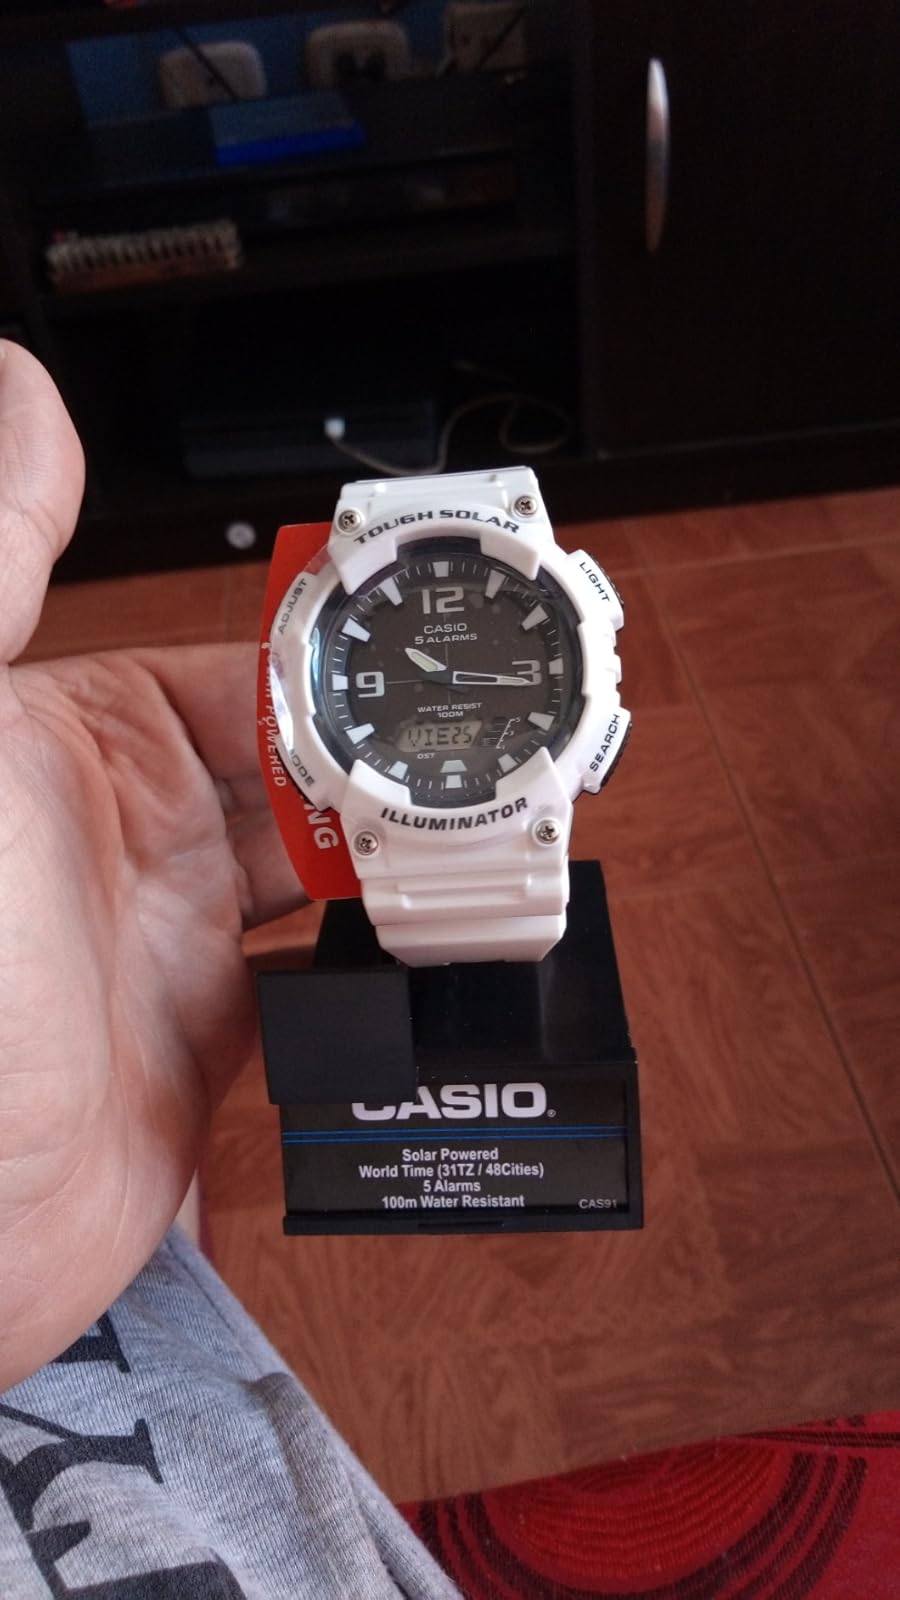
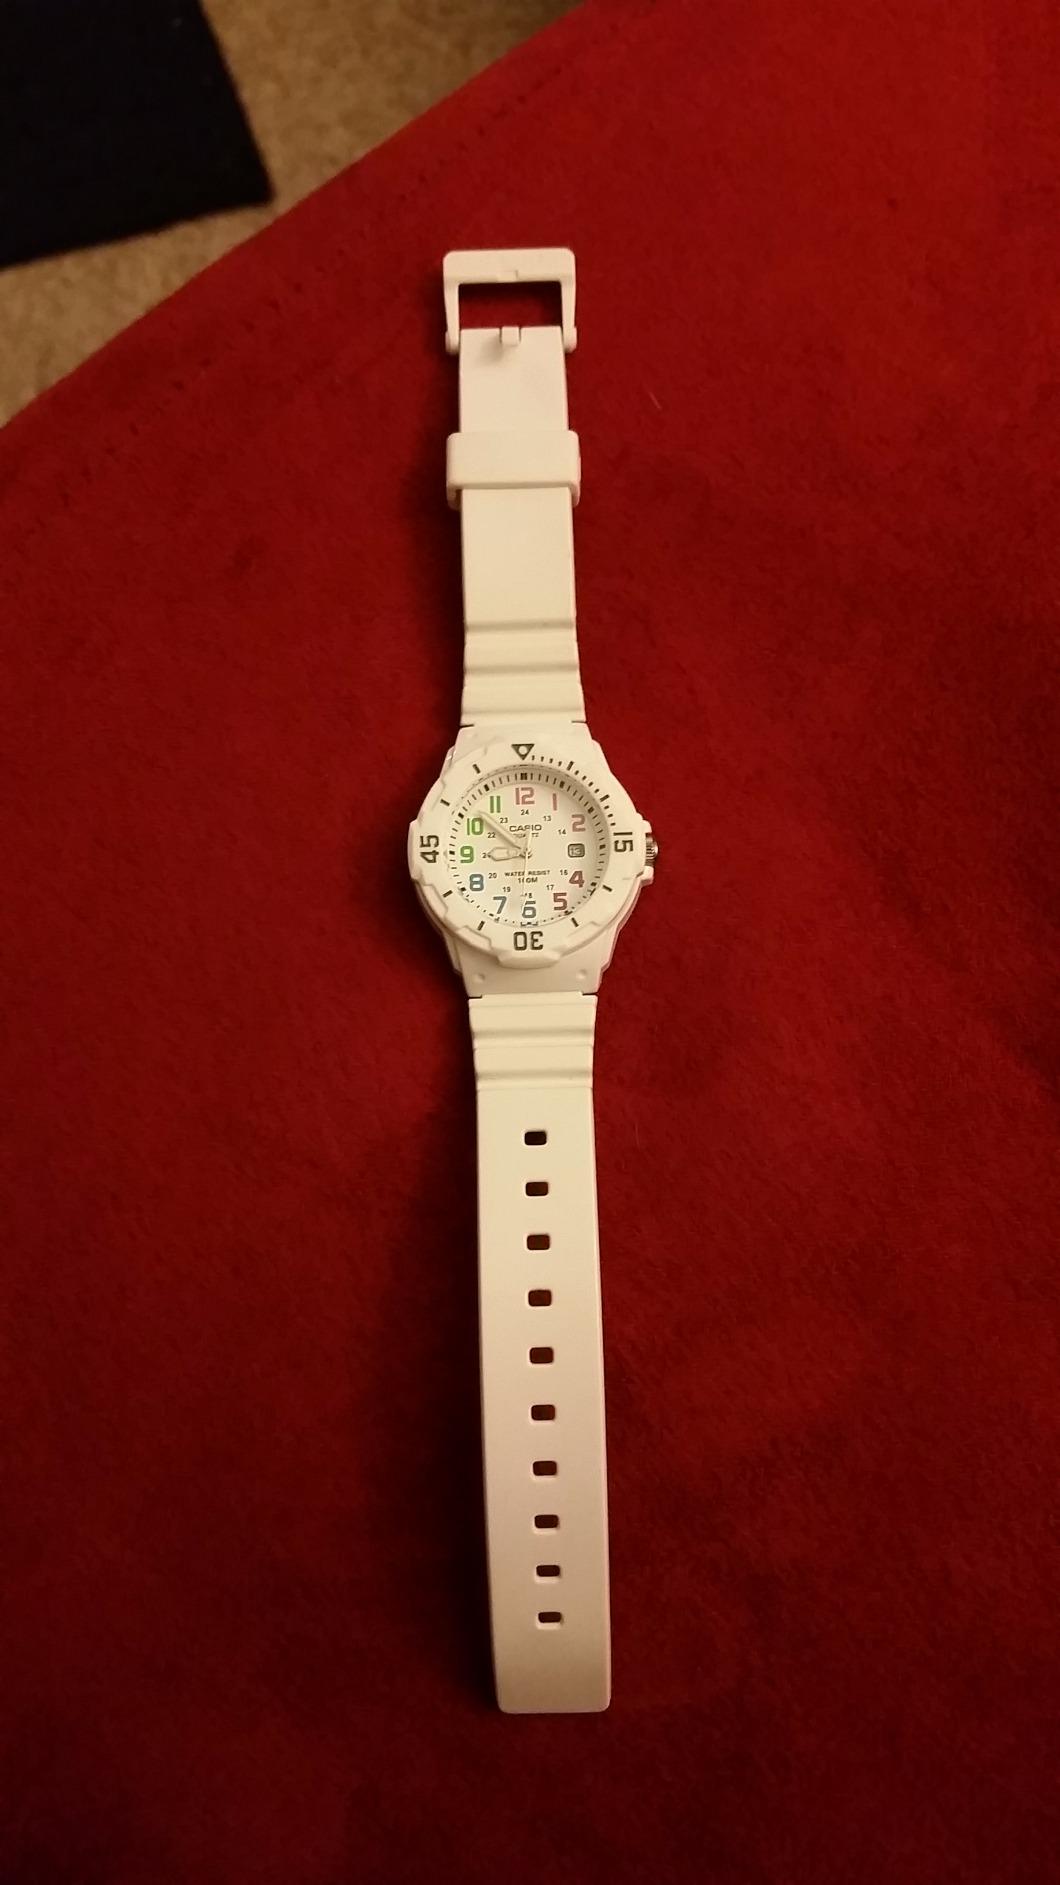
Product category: accessories_watch
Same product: no